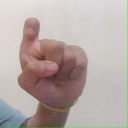
अक्षर: इ